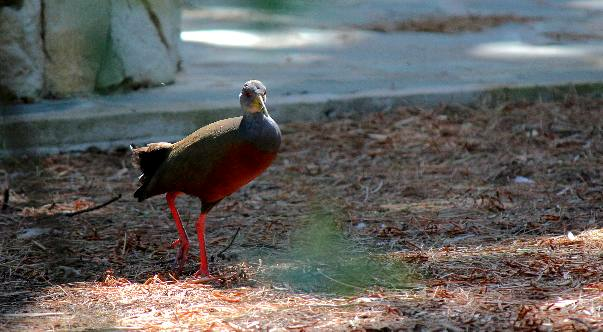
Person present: No